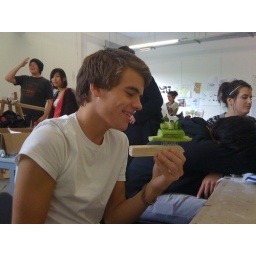
A boat I carved out of a cucumber being modelledby David in my group. Jo is the girl in the background.